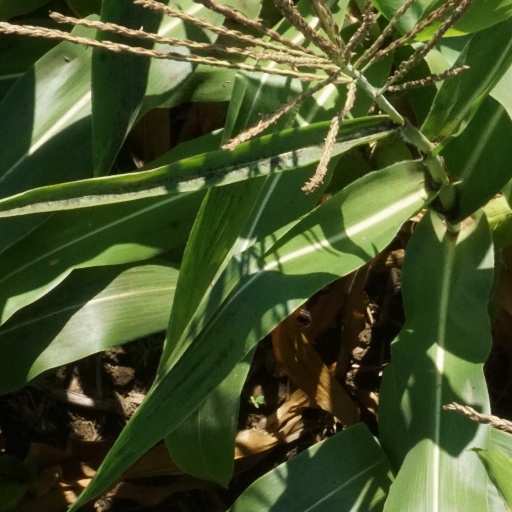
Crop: maize; corn